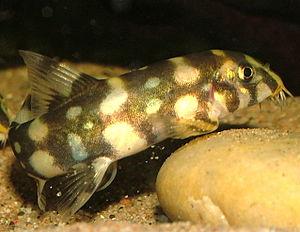
Botiidae est une famille de poissons appartenant à l’ordre des Cypriniformes. Les Botiidae se trouvent au Sud, au Sud-Est et à l’Est de l’Asie. Jusqu'à récemment, ils étaient placés dans la « vraie » famille de loche, les Cobitidae, jusqu'à ce que Maurice Kottelat révise les loches et ré-élève ce taxon au rang de famille en 2012. La famille comprend environ 56 espèces.
Botia kubotai est une espèce de poissons Cypriniformes qui se rencontre en Birmanie et en Thaïlande
Botia est un genre de poisson de la famille des Botiidae.